Lauchringen station

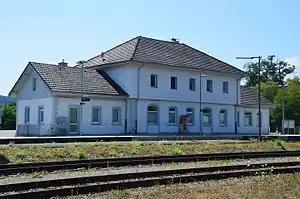
The station in 2013

Lauchringen station is a railway station in the town of Lauchringen, Baden-Württemberg, Germany. The station is located at the junction of the lies on the High Rhine Railway and Wutach Valley Railway, although there is no service over the latter from this station. Passengers continuing east on the High Rhine Railway to and beyond must change trains at .